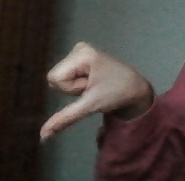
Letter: waw